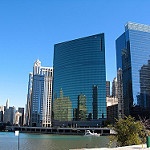
Label: buildings